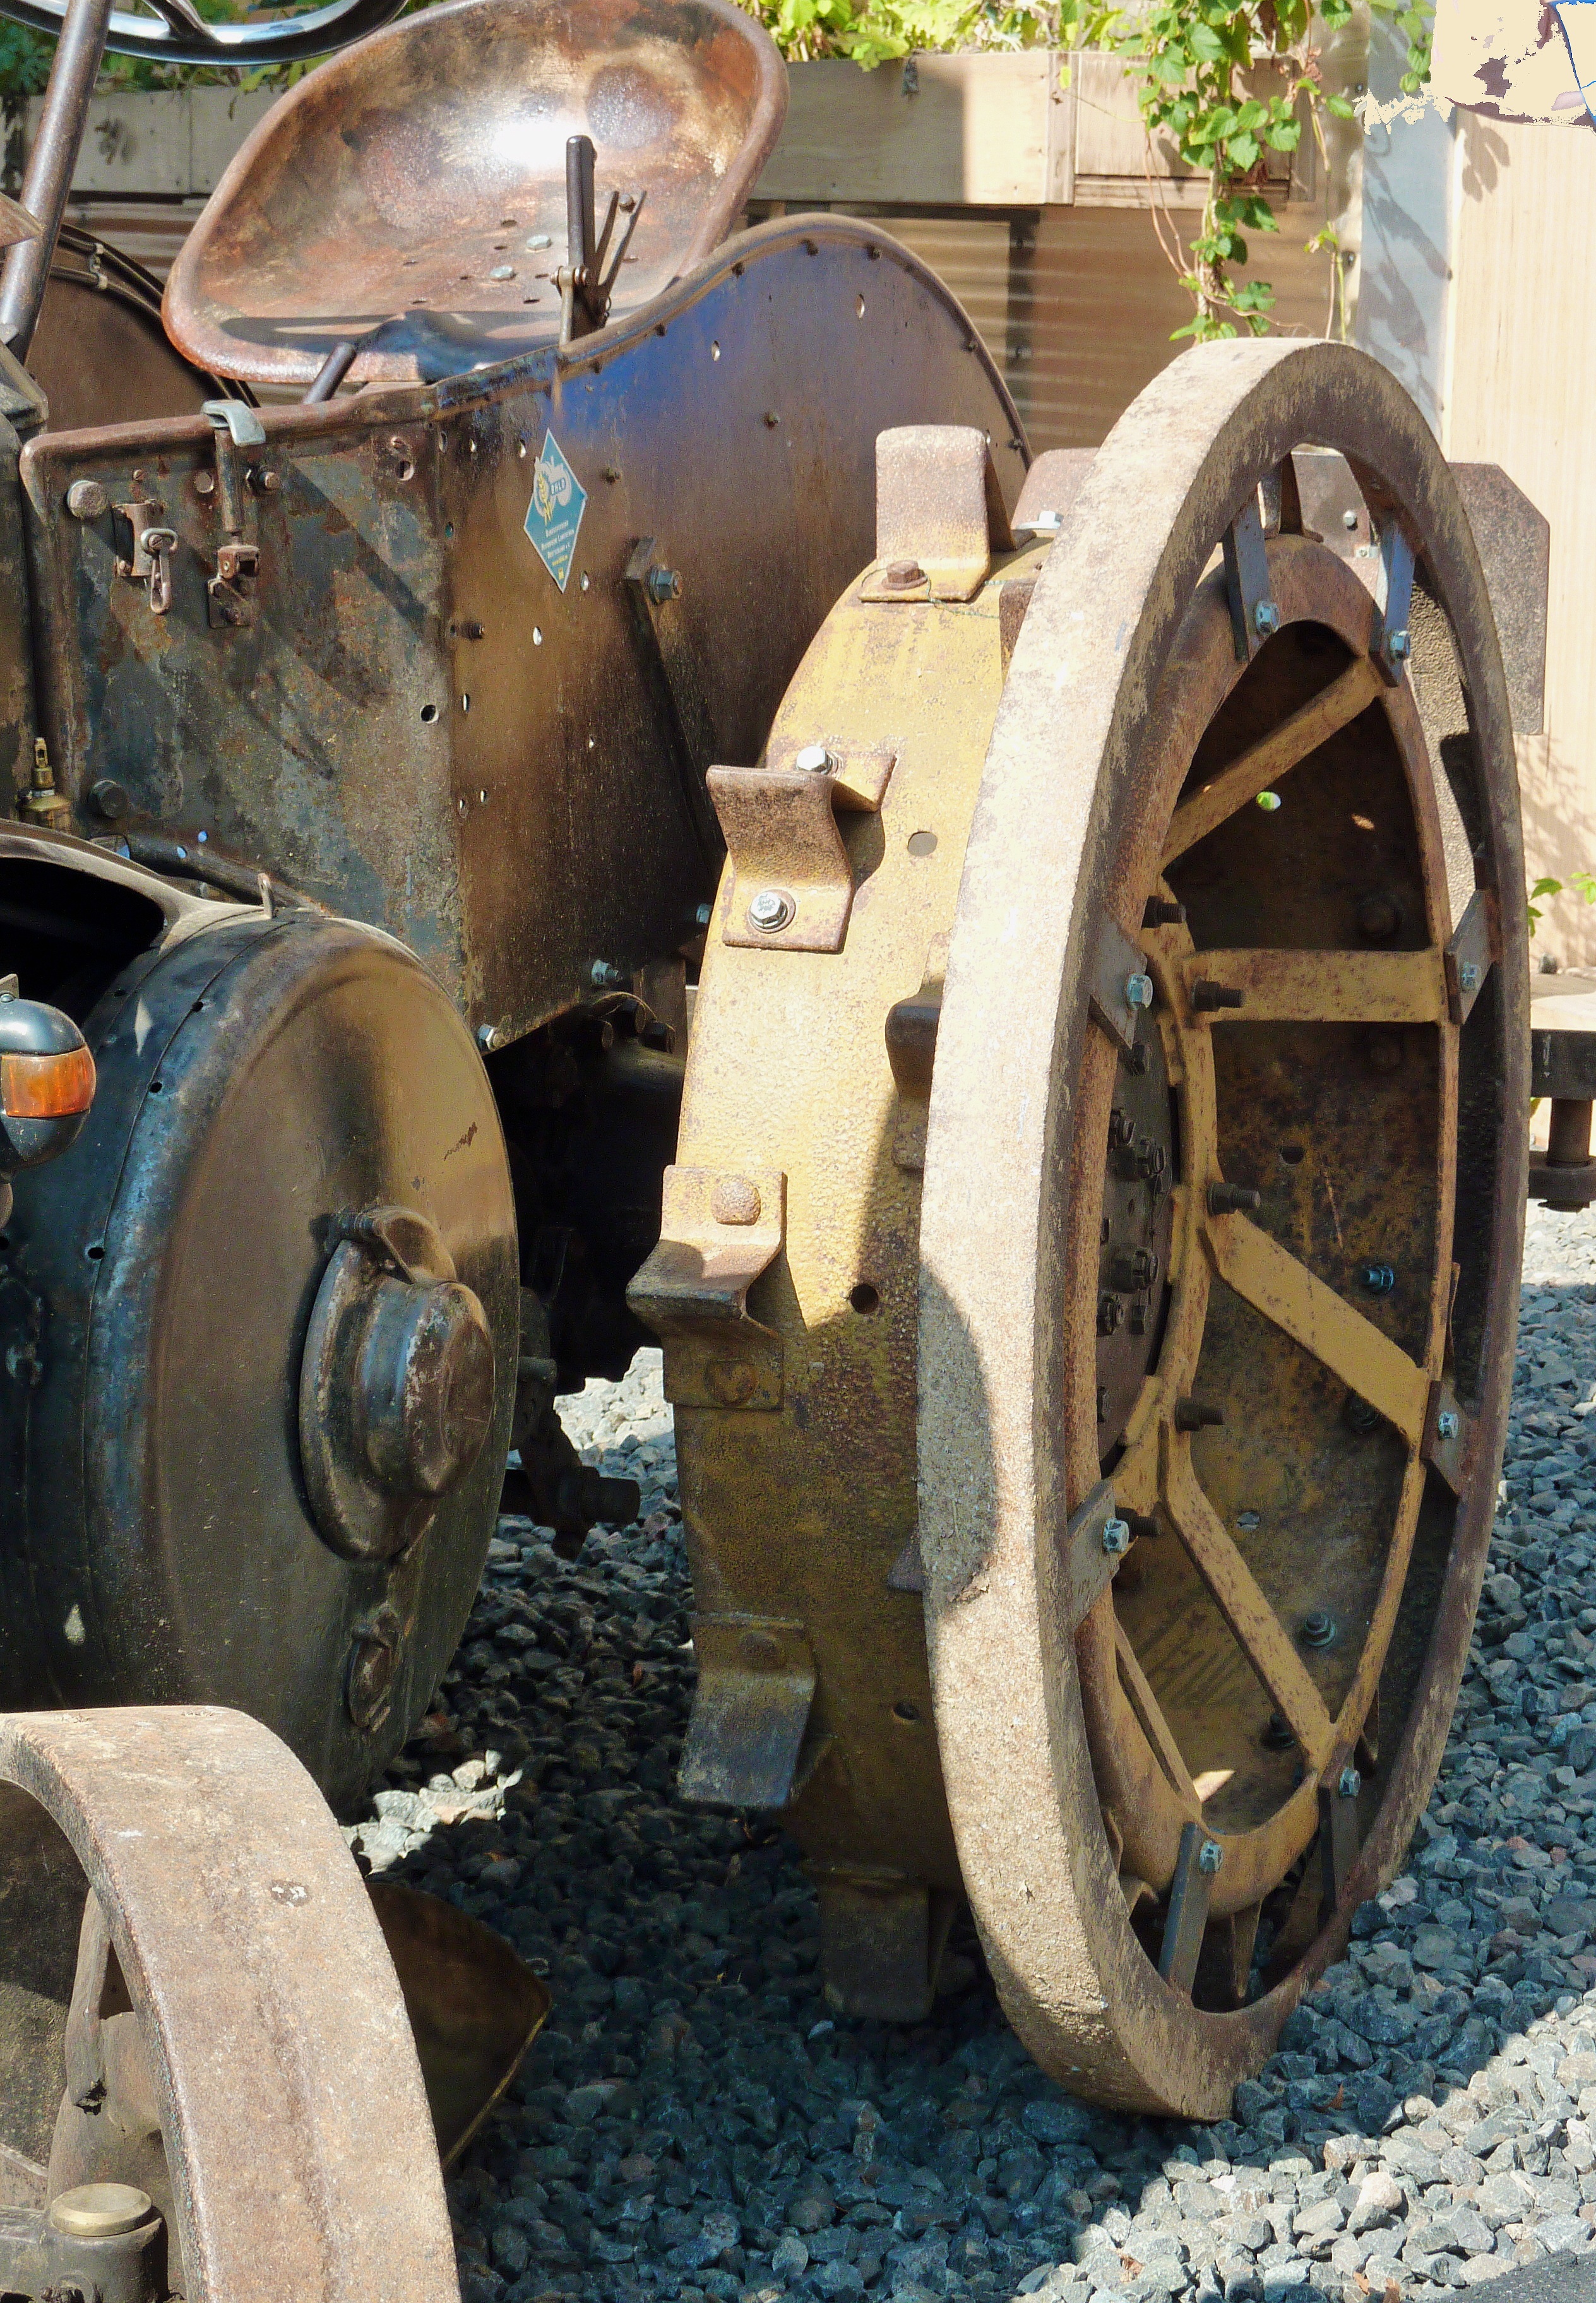
technology, tractor, wheel, old, vehicle, agriculture, tire, bulldog, engine, oldtimer, steam engine, tractors, historically, commercial vehicle, mature, historical agricultural machinery, historic tractors, agricultural machinery, oldie, field economics, landtechnik, oltimer, auto part, land vehicle, man made object, automotive tire, aircraft engine, automotive engine part